Command & Conquer: Yuri's Revenge

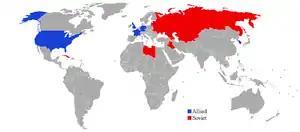
Anachronistic map of Allied and Soviet nations Blue: Allied Red: Soviet "*Yuri territory not shown"

The Allied commander is deployed to Los Angeles, where Yuri is slaughtering the city's population, converting them to raw materials. The commander liberates Los Angeles with the aid of heavily armed celebrities. Next, the commander is deployed to Seattle after receiving a plea from the chairman of Massivesoft Corporation (parodies of Bill Gates and the Microsoft Corporation): Yuri has taken control of the Massivesoft campus for funds and development of genetic software. The commander engages in urban warfare to control local power stations, preventing Yuri from powering his nuclear silo while powering the Allied superweapon instead. Following these victories, Yuri captures Albert Einstein, forcing him to work on his Psychic Dominator near the Great Pyramid in Egypt. The Allies commando Tanya Adams, however, frees Einstein, who has sabotaged the Psychic Dominator. The commander gets to use it once before it blows up. The Allied forces then attack Yuri's cloning facility in Sydney, Australia. Yuri intends to kidnap world leaders and replace them with mind-controlled clones.